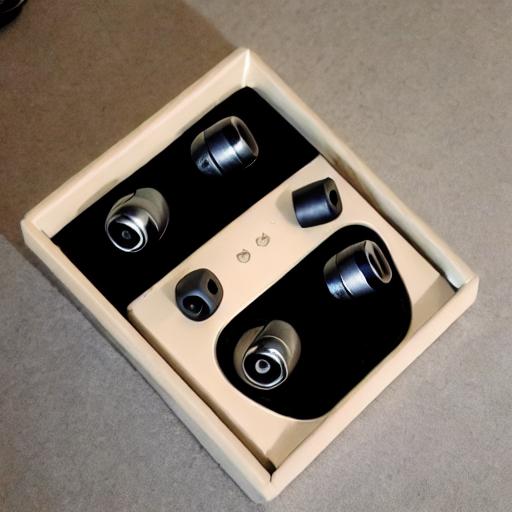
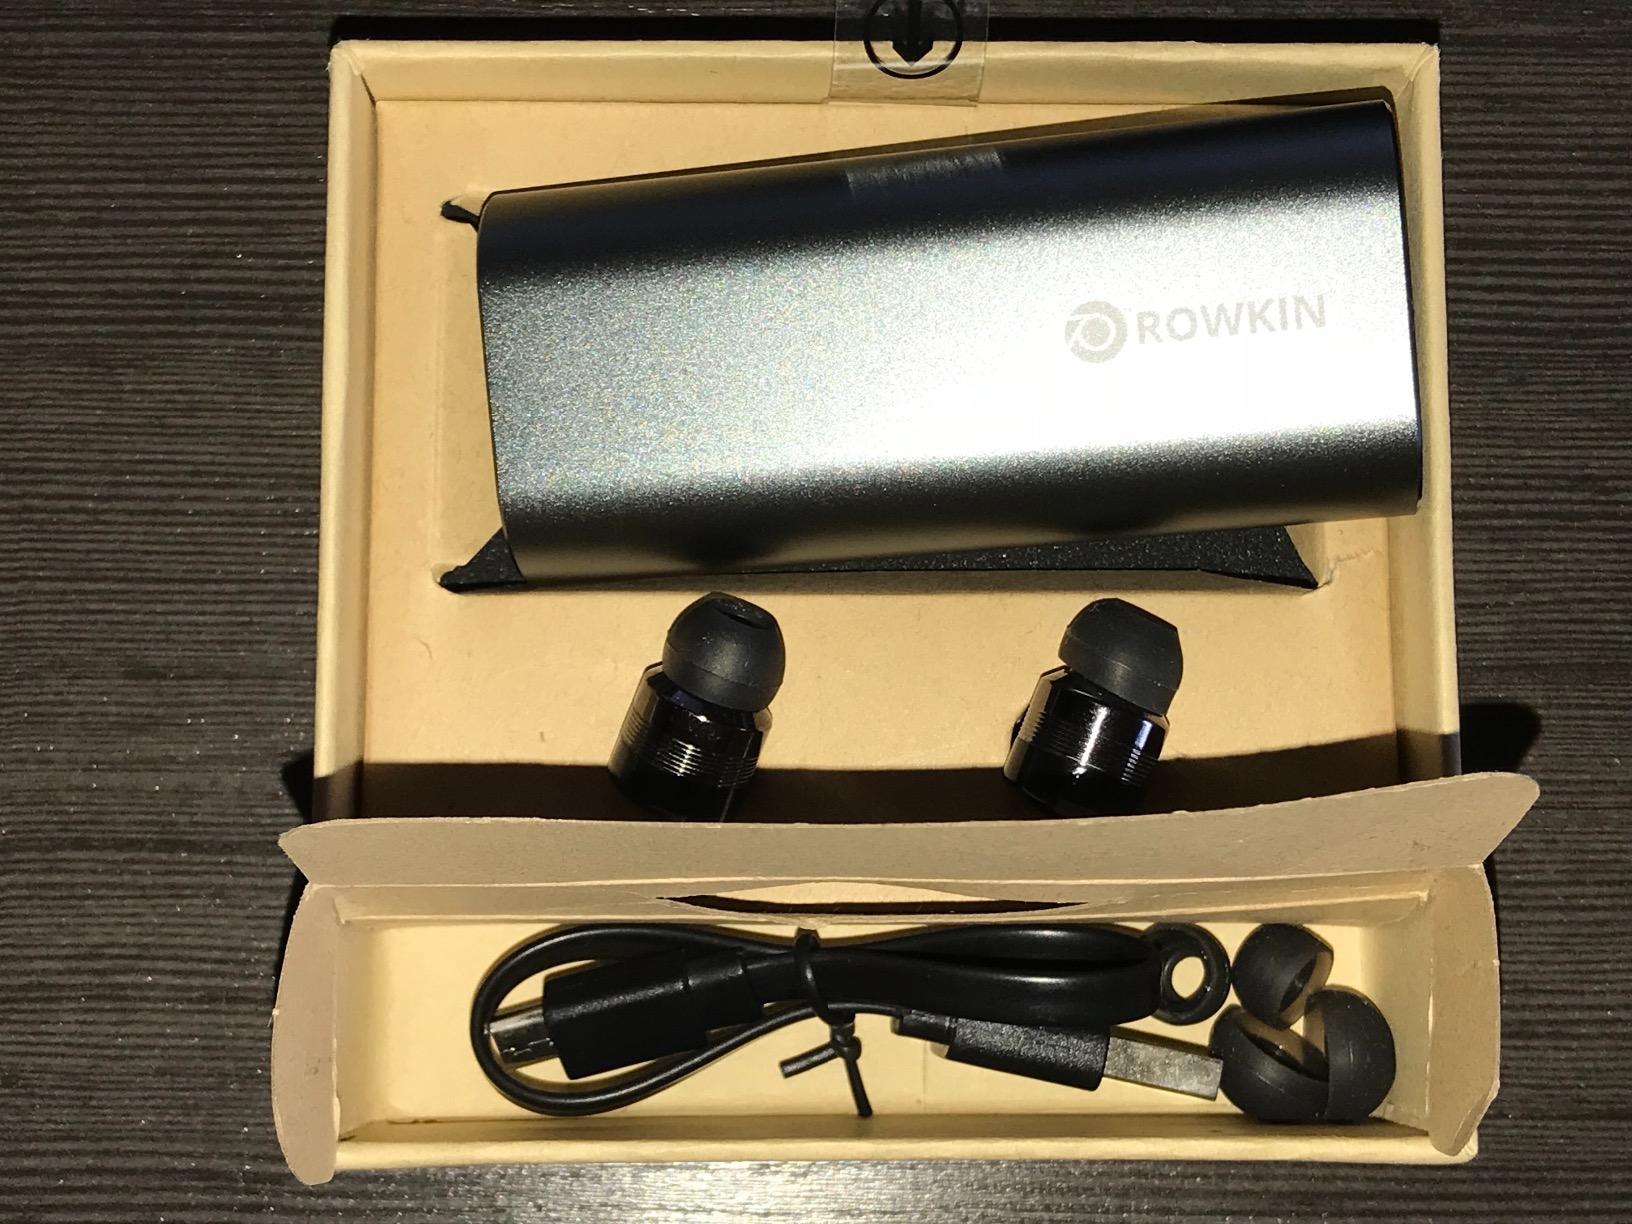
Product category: headphones
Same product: no